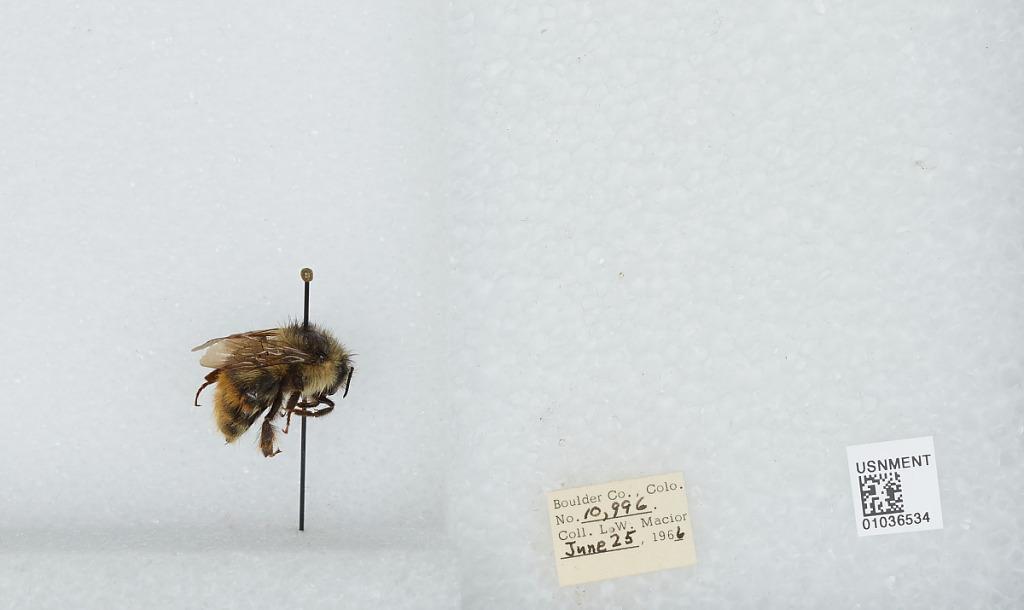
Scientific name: Bombus (Pyrobombus) mixtus Cresson
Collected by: L. Macior
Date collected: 1966-6-25
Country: United States
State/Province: Colorado
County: Boulder
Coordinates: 40.015, -105.27